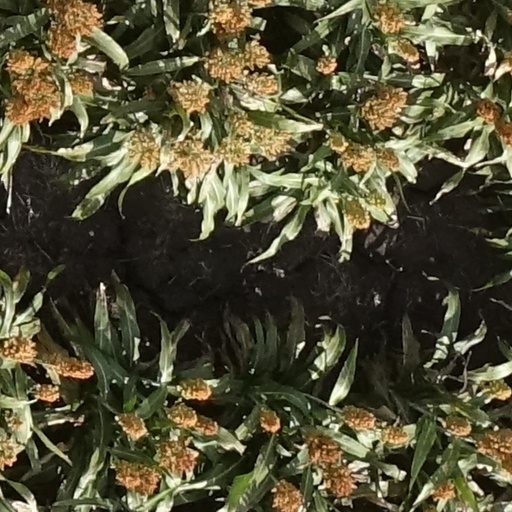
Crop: sorghum